Royal British Legion

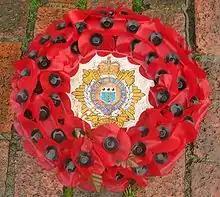
A wreath of artificial poppies featuring the Royal Logistic Corps emblem used on Remembrance Day

Perhaps best known for the yearly Poppy Appeal and Remembrance services, the Legion is a campaigning organisation that promotes the welfare and interests of current and former members of the British Armed Forces.